Jerry Granelli

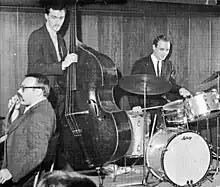
Granelli (right), Vince Guaraldi (left), Fred Marshall performing as the Vince Guaraldi Trio in 1963.

Both his father and uncle played the drums and were passionate about jazz. Granelli initially learned the violin for a year, before switching to drums. He was consequently involved with the city's hard bop scene from a young age. A day spent with drummer Gene Krupa in 1948 informed his passion for percussion and eventually led to him studying with Joe Morello.